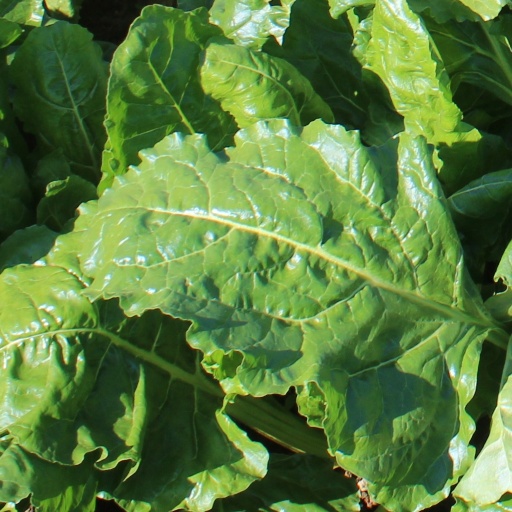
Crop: sugar beet